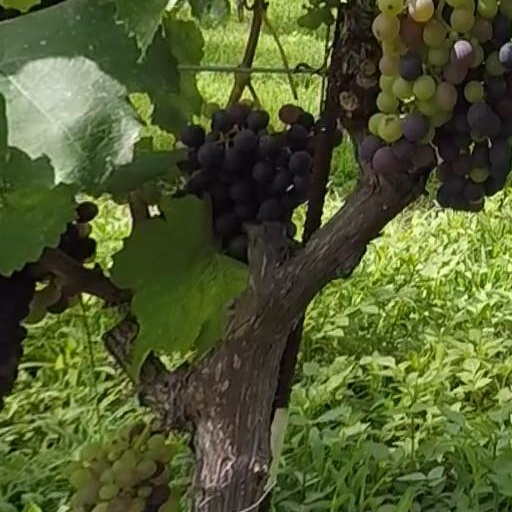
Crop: grape